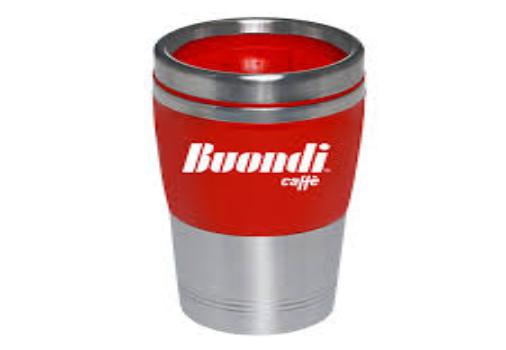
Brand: Buondi
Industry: Food